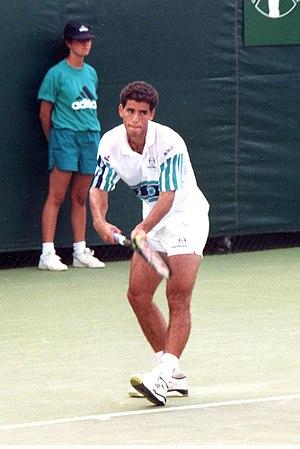
Goran Ivanišević, né le 13 septembre 1971 à Split, est un joueur de tennis yougoslave puis croate. Professionnel de 1988 à 2004, il a remporté 22 titres en simple sur le circuit ATP, dont le tournoi de Wimbledon en 2001, le dernier trophée de sa carrière, deux Masters 1000 et une Coupe Davis. C'est le meilleur joueur de tennis de l'histoire de la Croatie.
Petros Sampras, dit Pete Sampras, né le 12 août 1971 à Washington aux États-Unis, est un joueur de tennis américain.